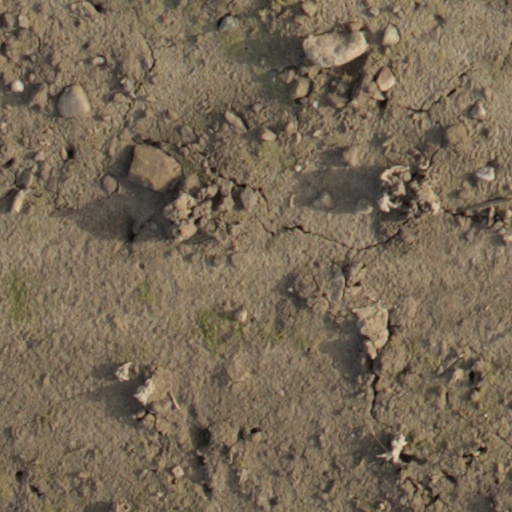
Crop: wheat